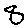
Label: 8